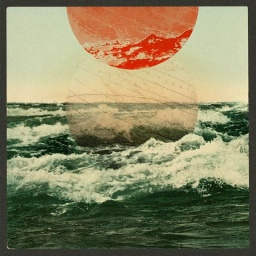
moon in the sun sun in the sky sky in the ocean